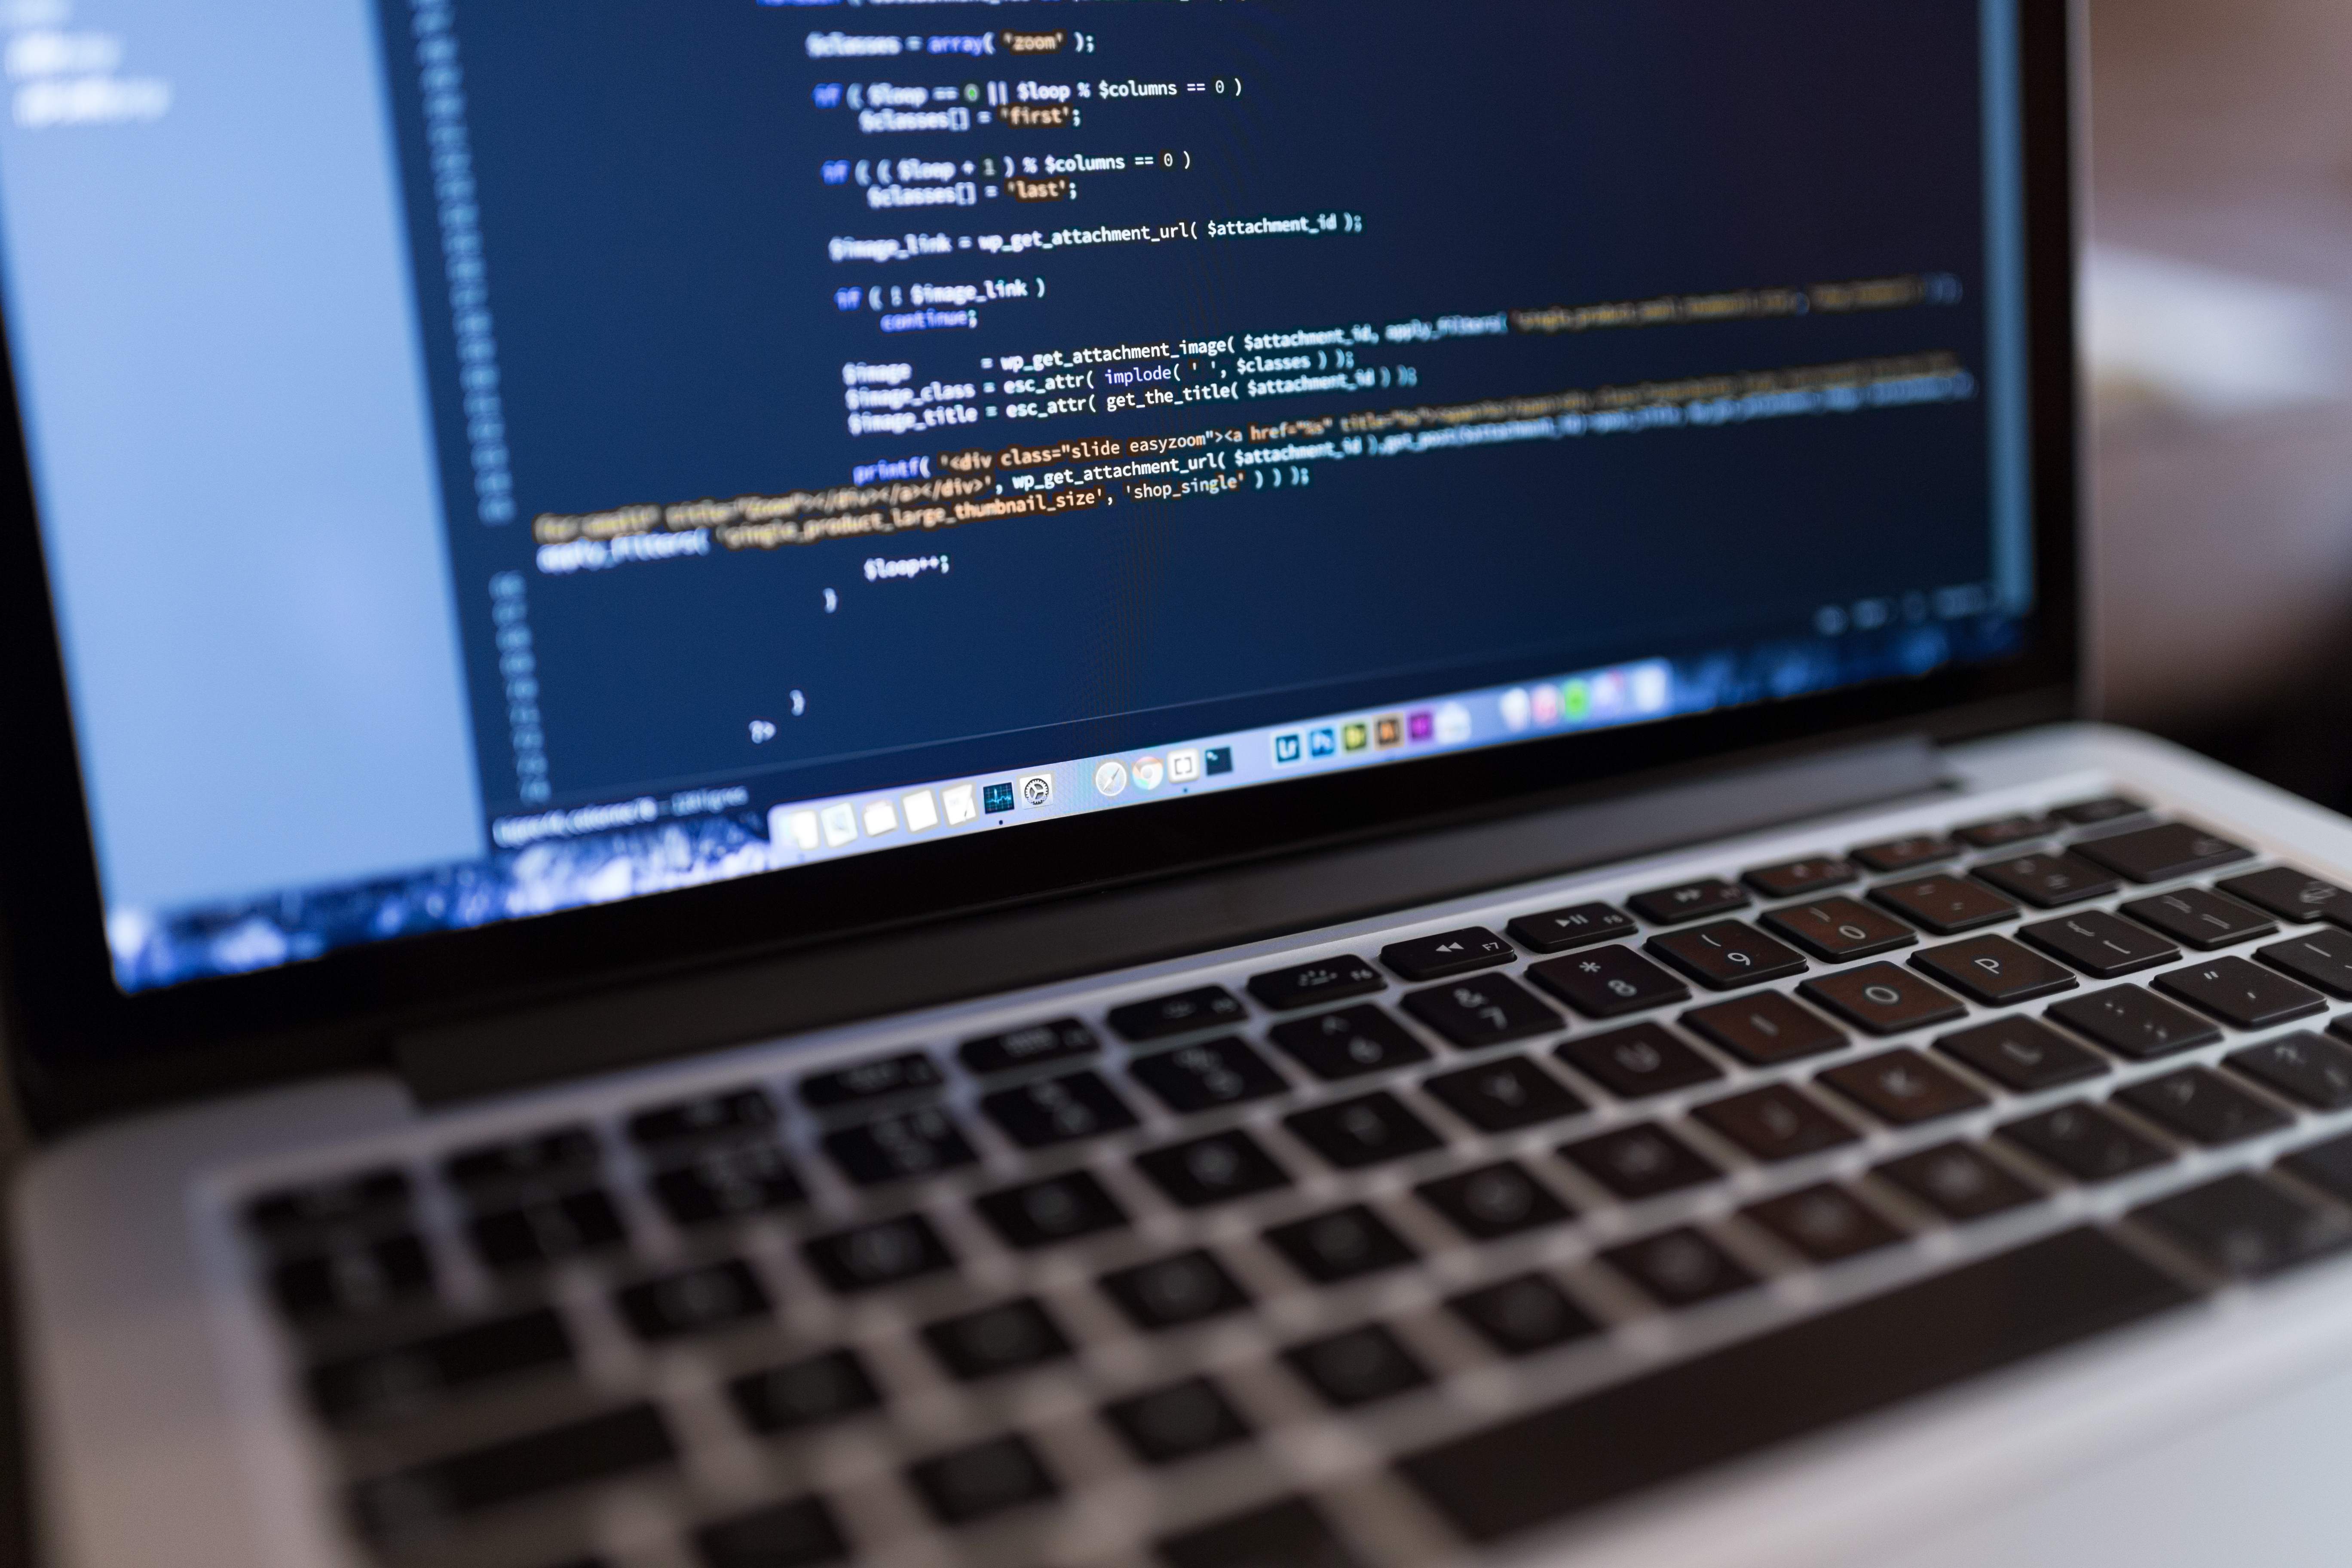
laptop, personal computer, technology, electronic device, product, display device, netbook, computer, gadget, multimedia, font, computer keyboard, touchpad, computer hardware, screen, computer monitor, software engineering, Computer terminal, space bar, personal computer hardware, software